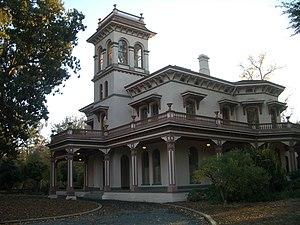
Ceci est la liste des lieux historique inscrits sur le registre national dans le comté de Butte en Californie.